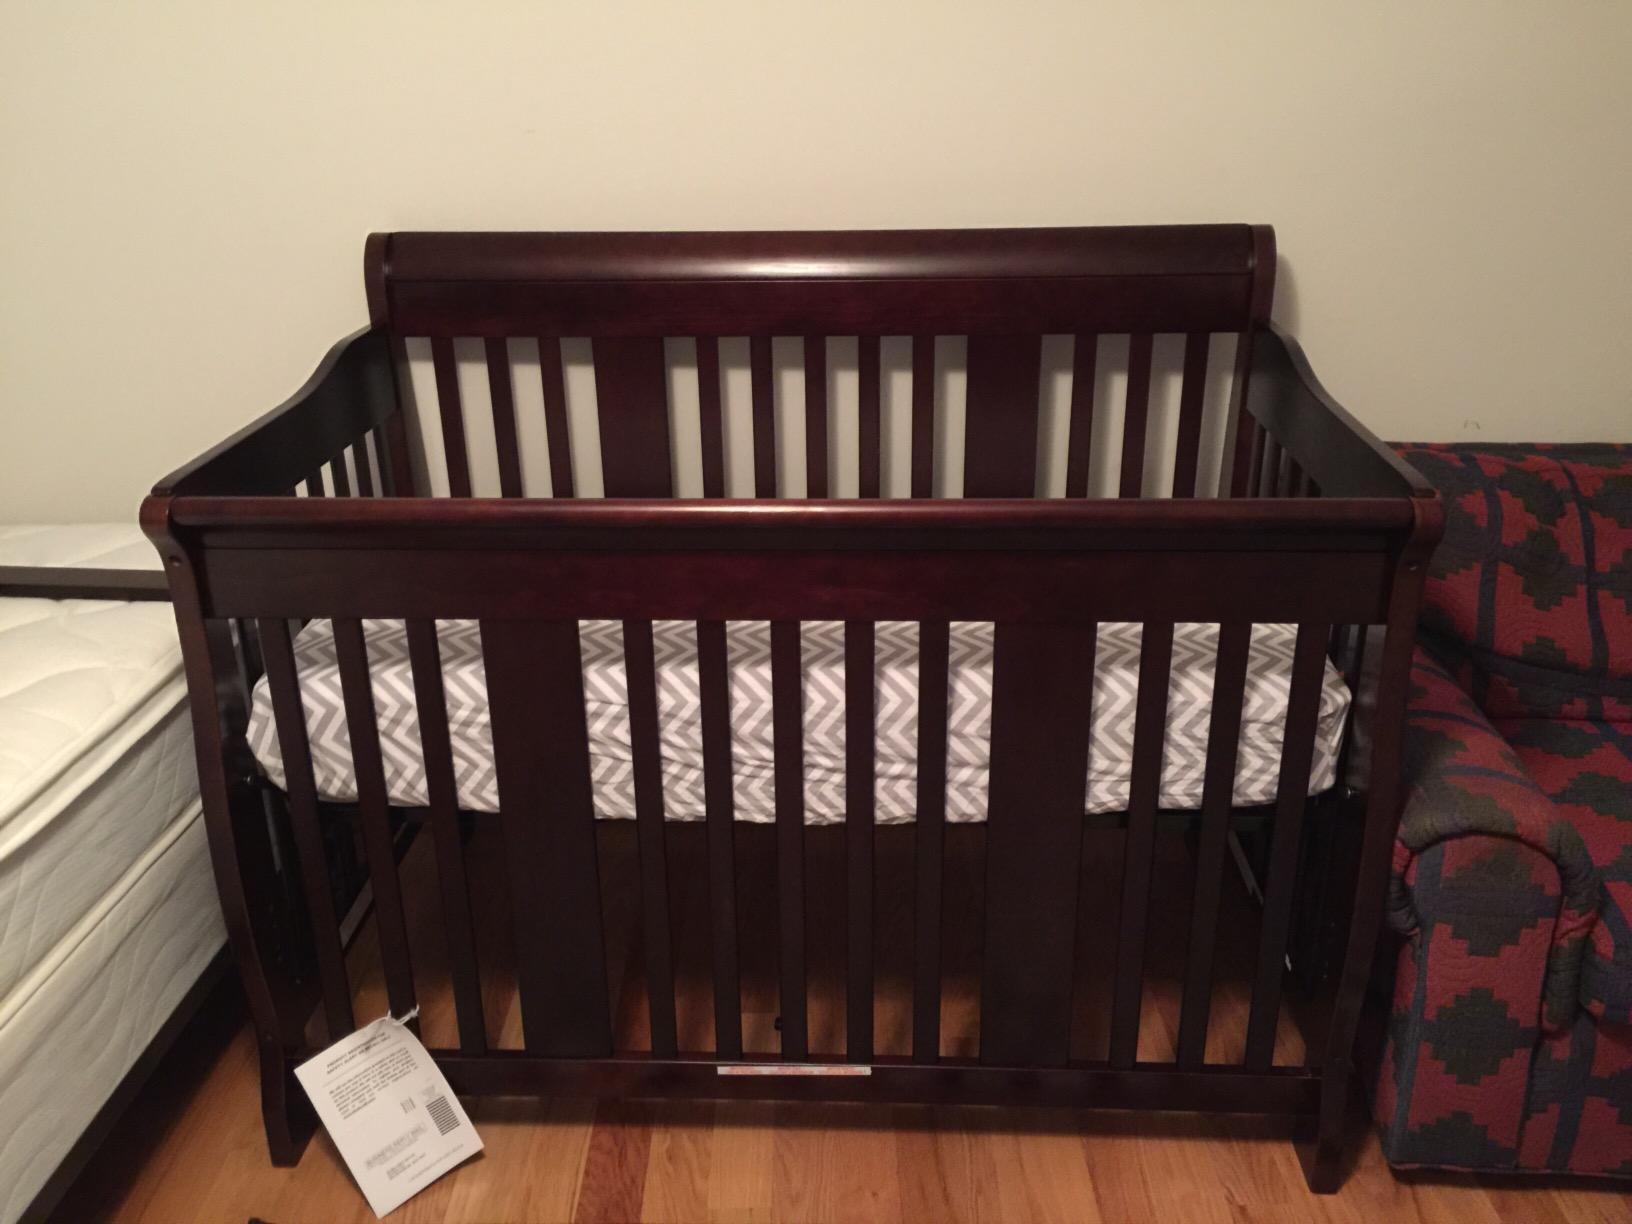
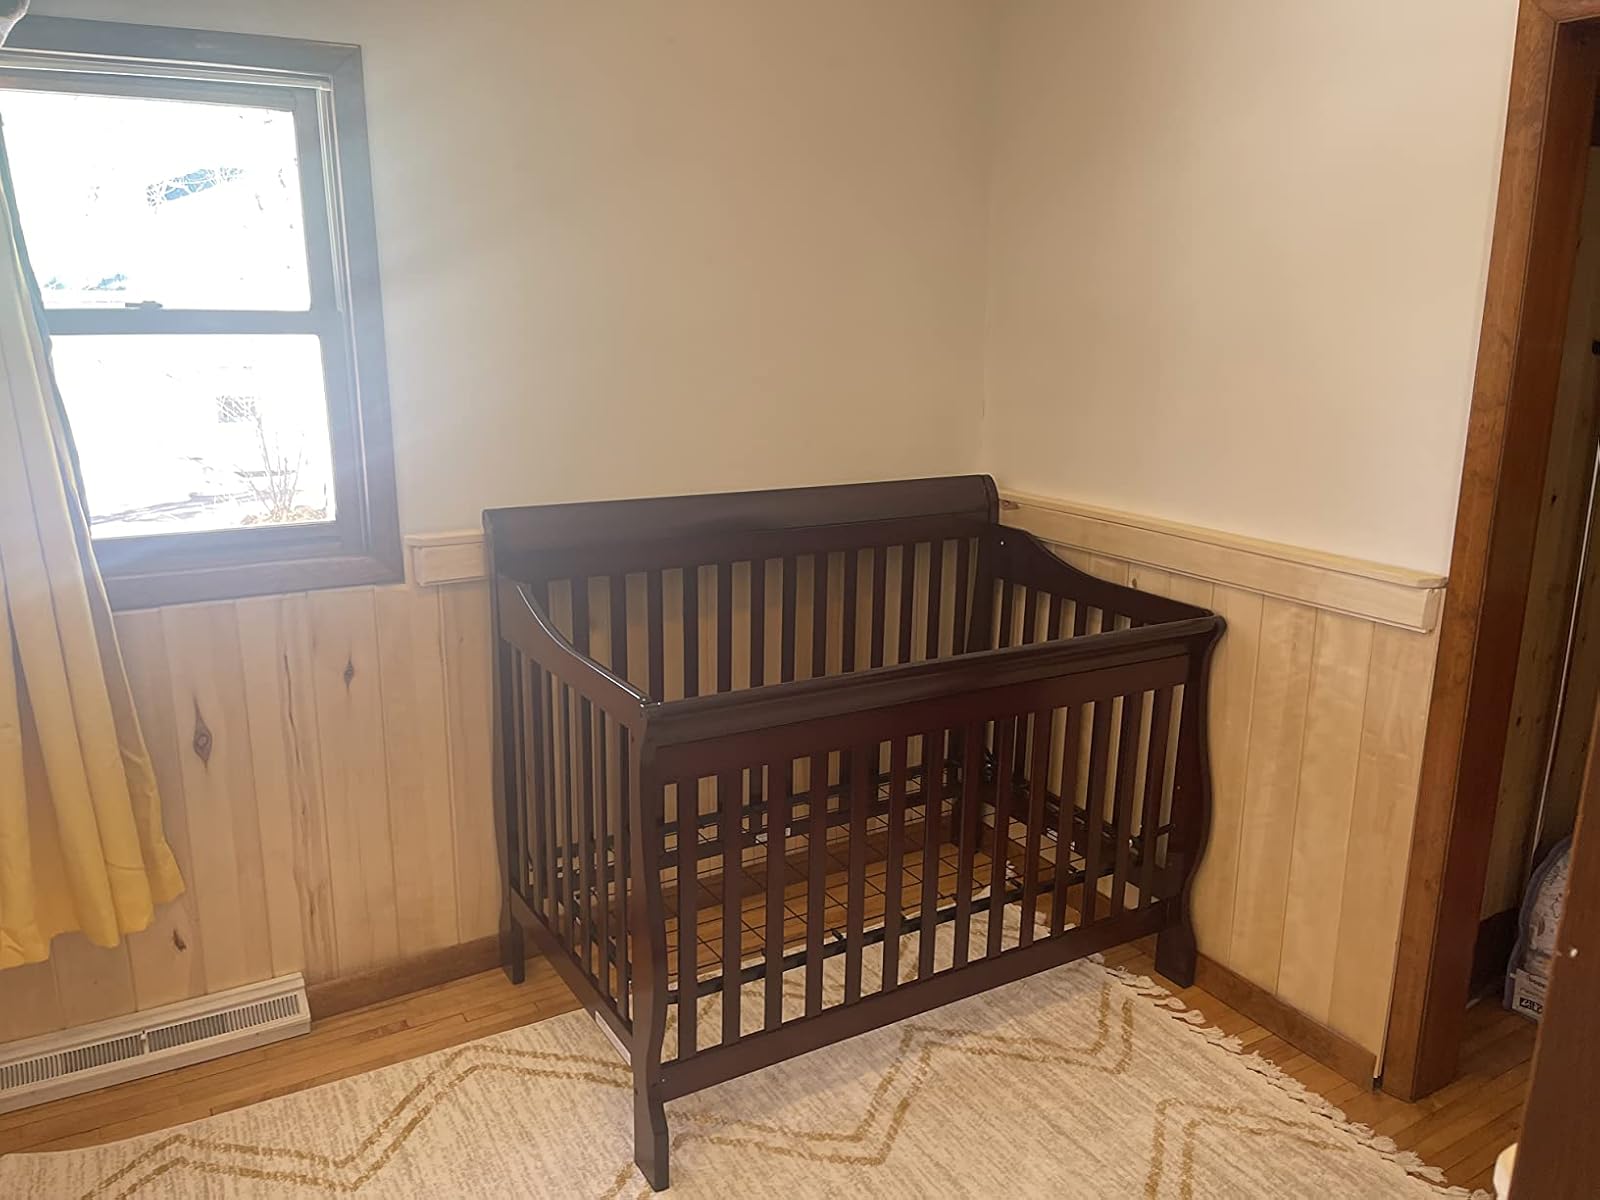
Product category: products_crib
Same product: no